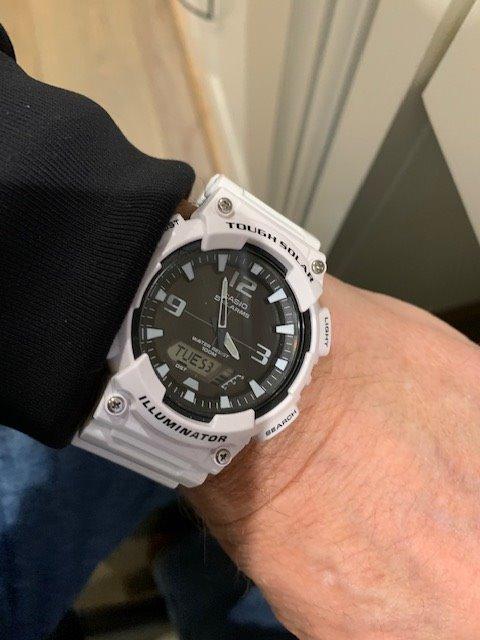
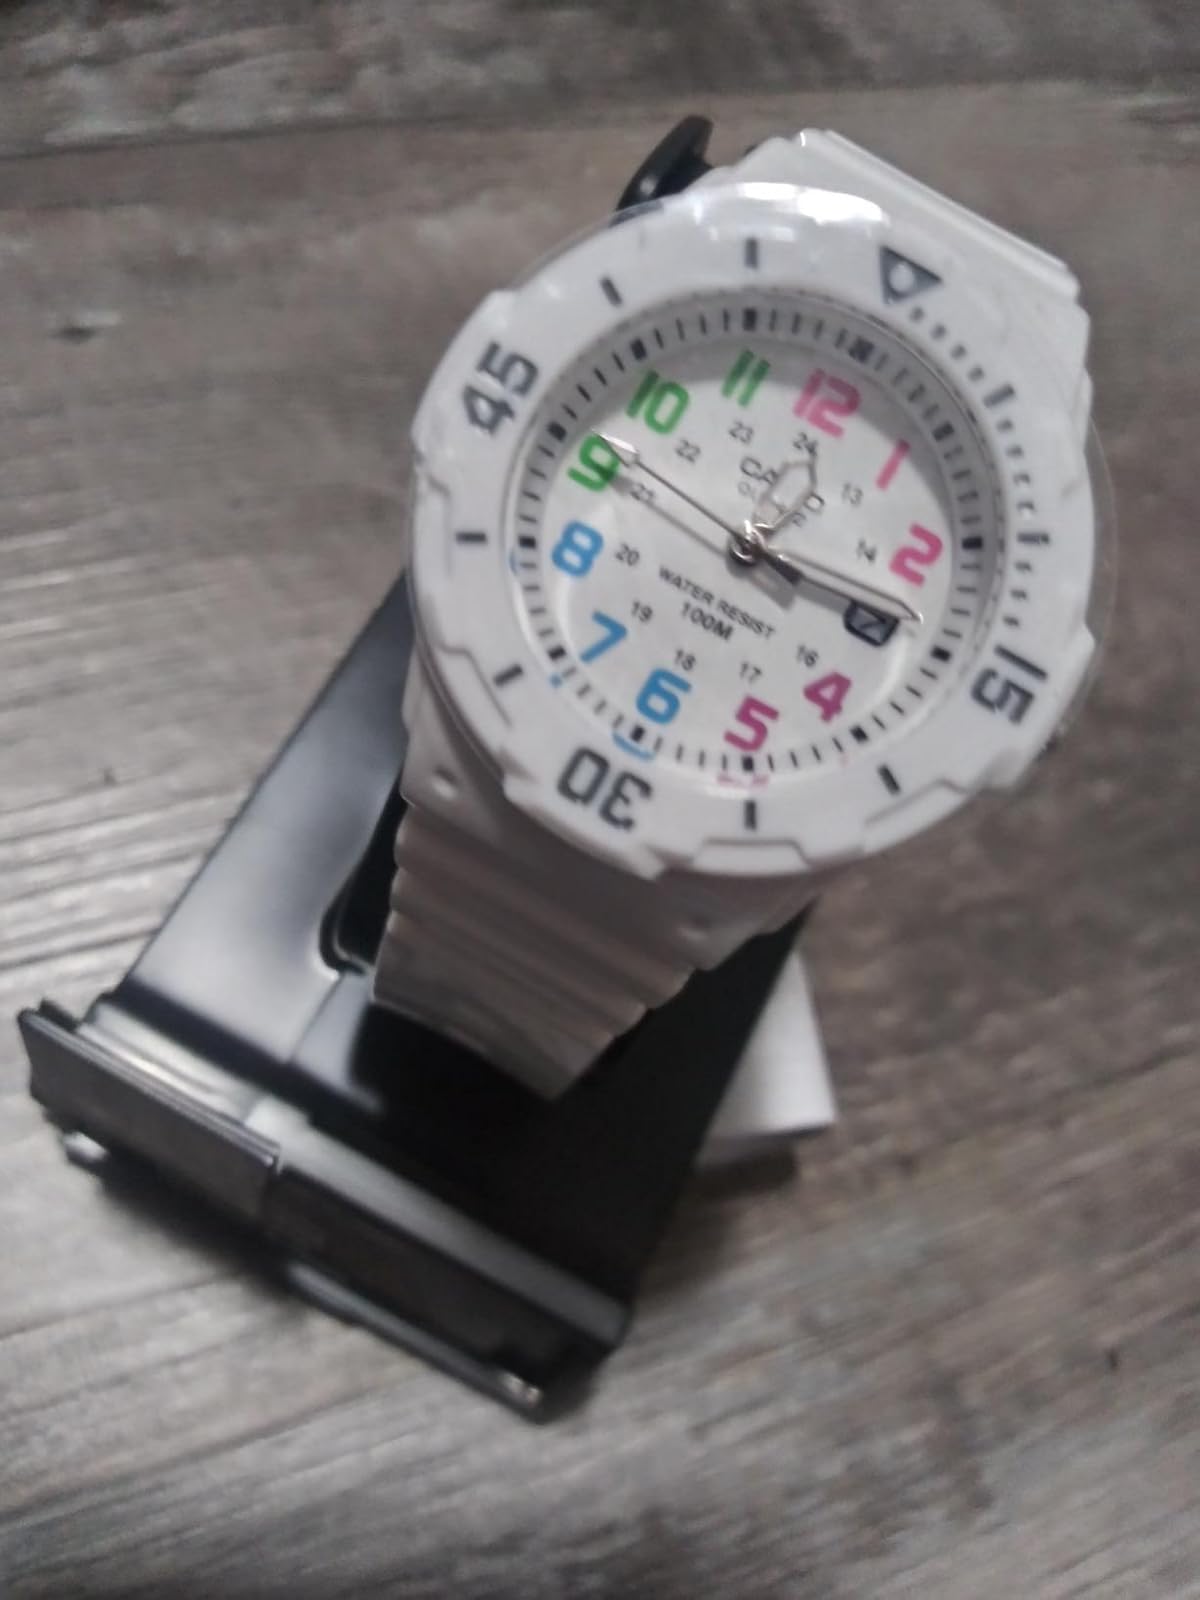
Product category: accessories_watch
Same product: no